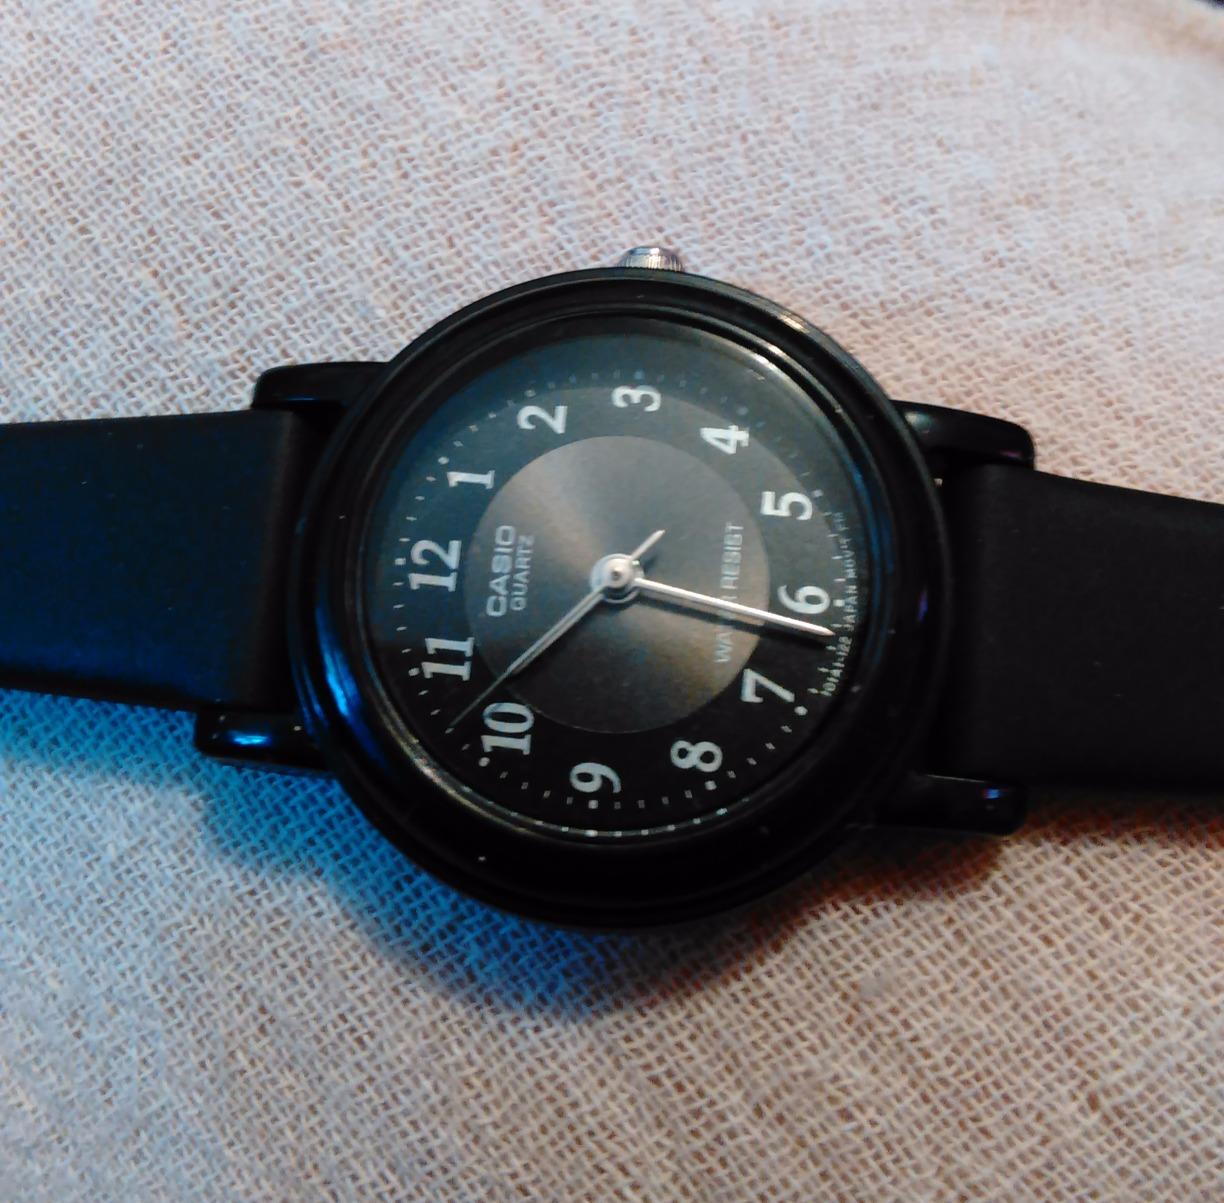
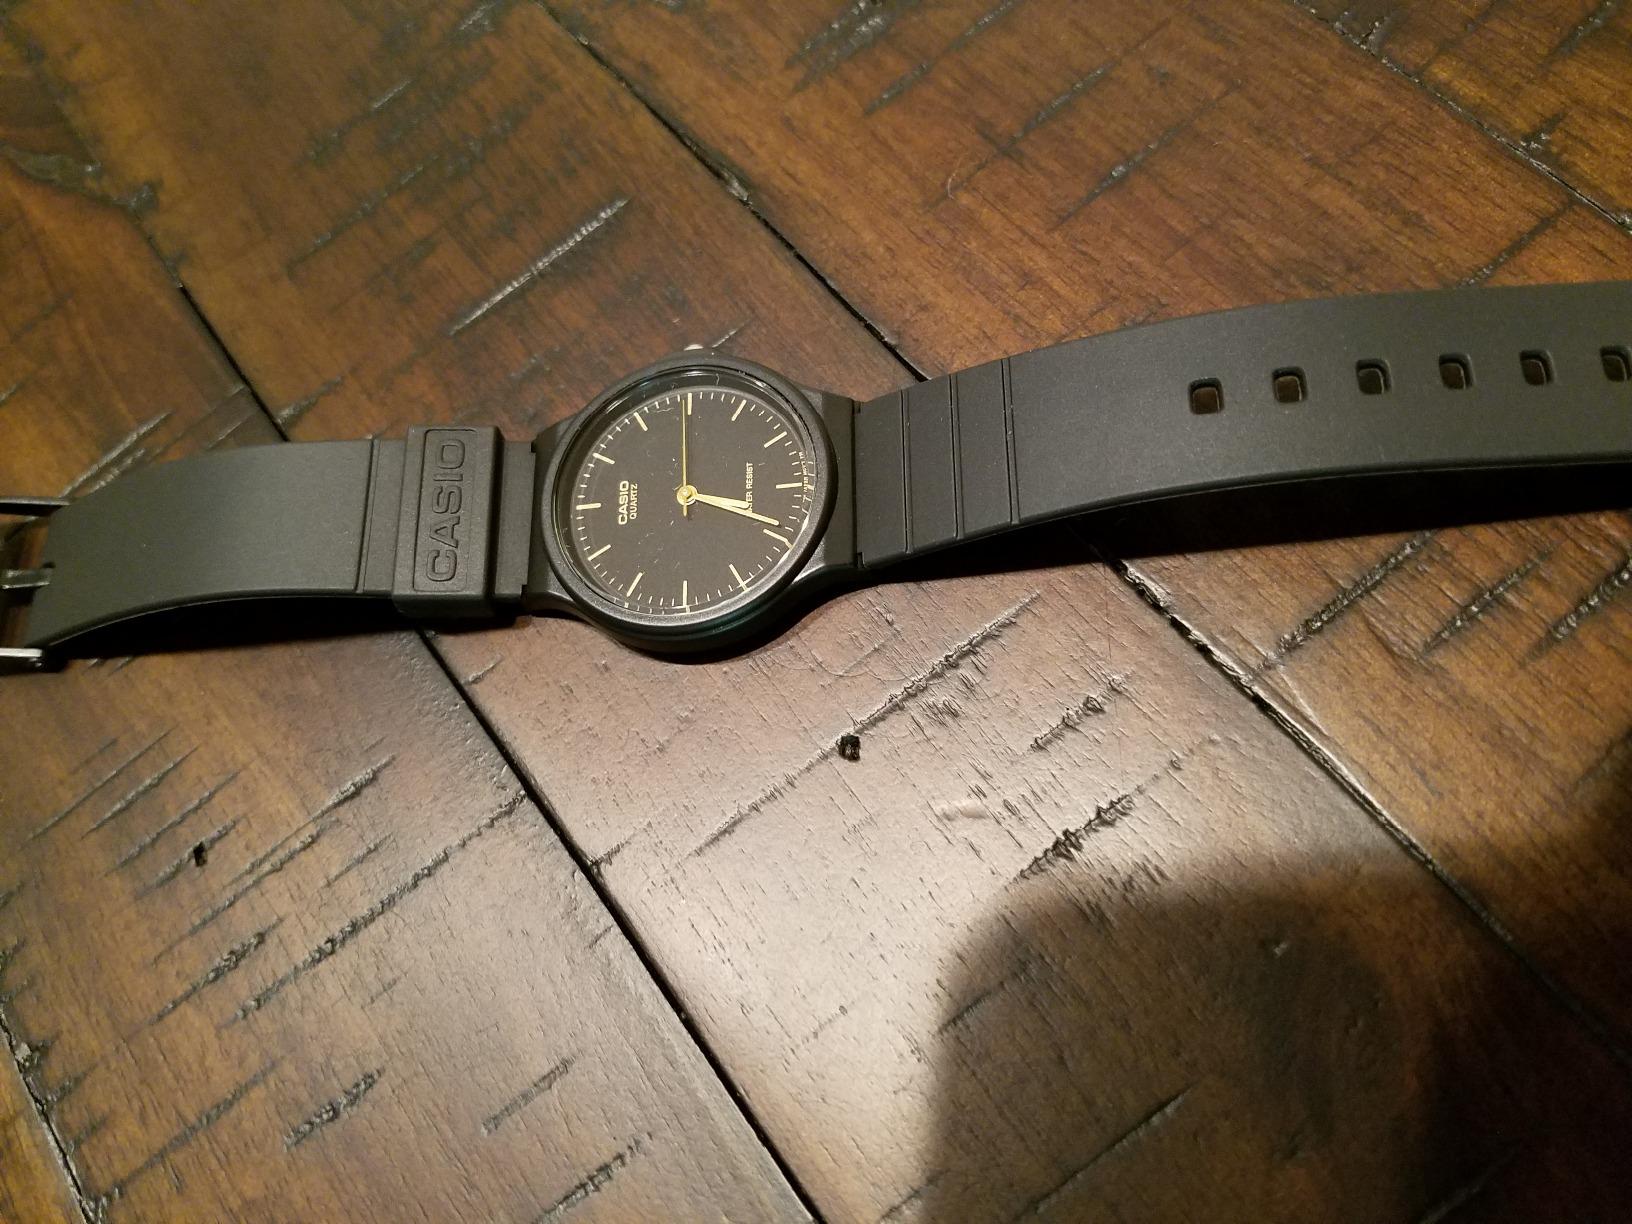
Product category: accessories_watch
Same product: no